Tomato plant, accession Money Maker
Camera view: vertical (180 deg); turntable rotation: 300 degrees
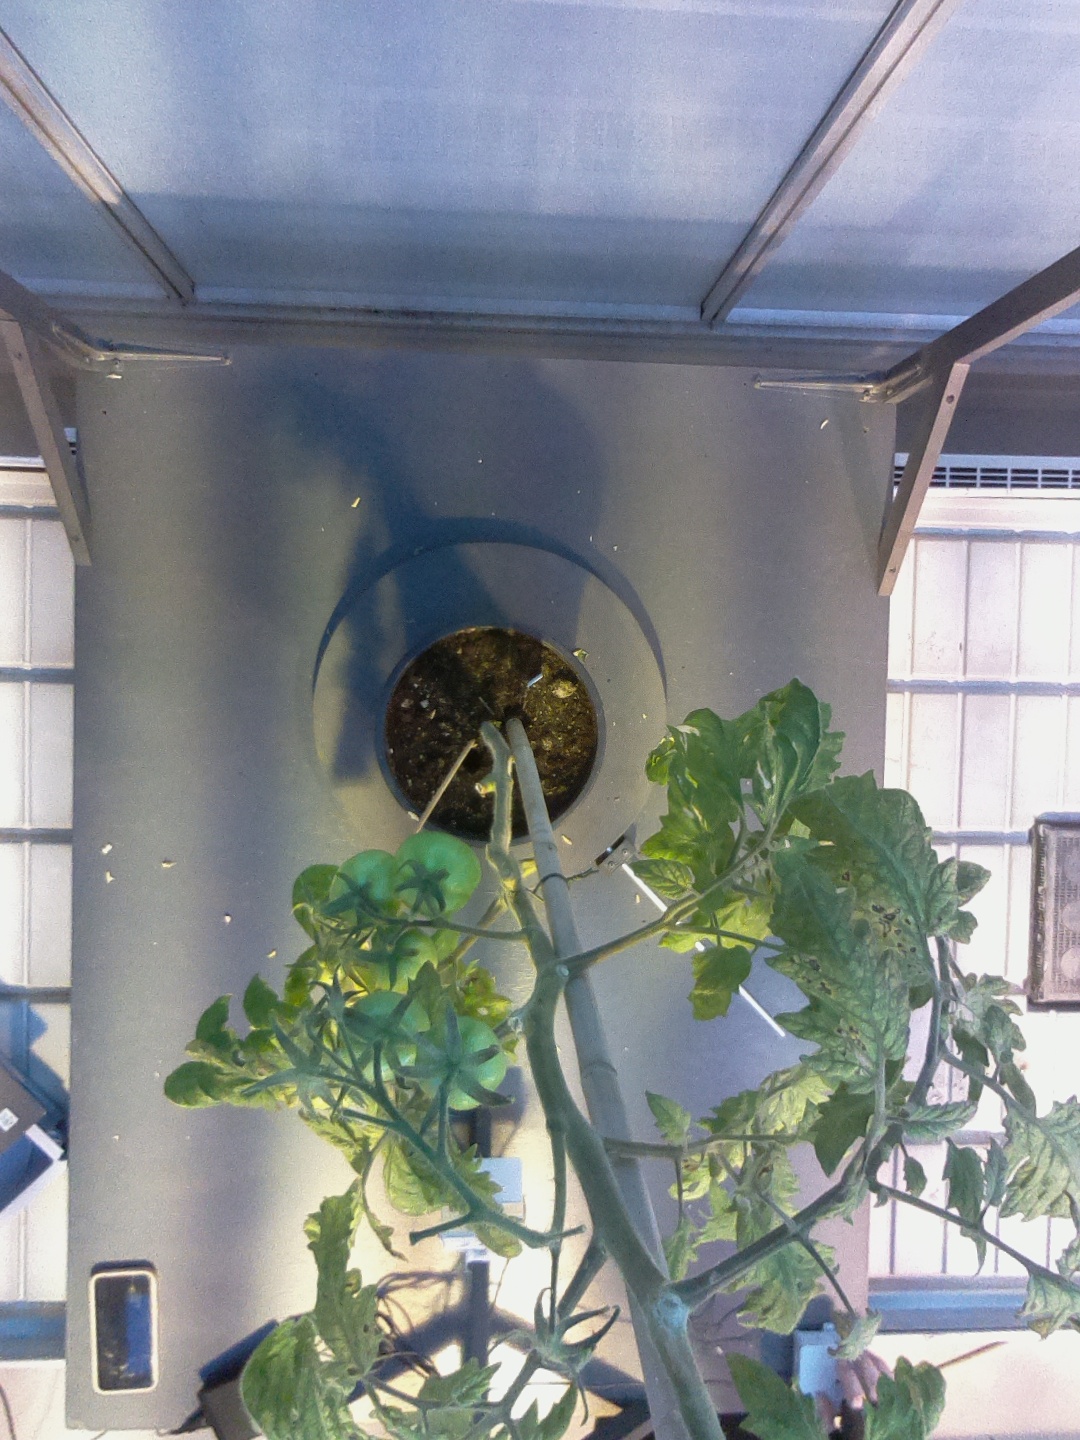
BBCH growth stage 79: 90% -100% of final fruit size